Octave Chanute Award

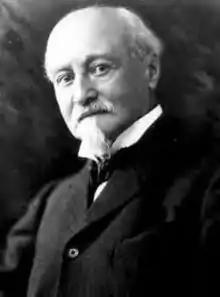
Chanute

Octave Chanute, 1832–1910, was born in France and became a naturalized American. He was a self-taught engineer. He designed the first railroad bridge over the Missouri River and the Union Stock Yards in Chicago (IL) as well as those in Kansas City (MO). Octave Chanute was a pioneer aeronautical engineer and experimenter, and was a friend and adviser to the Wright Brothers.